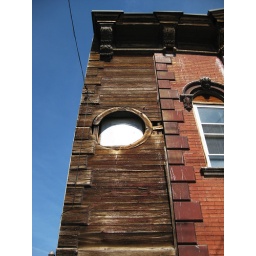
porthole window in an old fire house